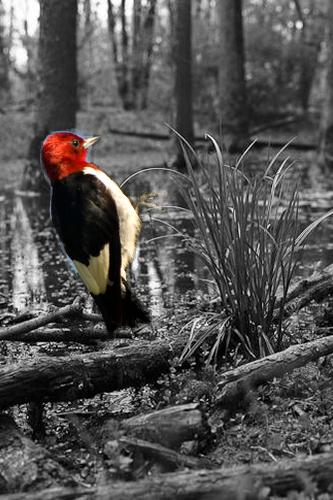
Bird species: Red_headed_Woodpecker
Bird type: landbird
Background: land